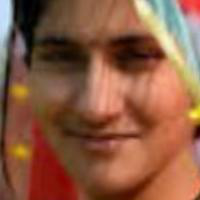
Age group: age 21-30